Harigane Service

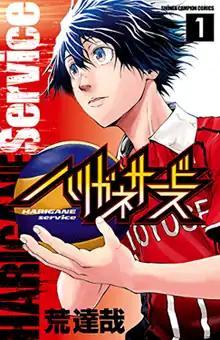
First volume cover

is a Japanese manga series written and illustrated by Tatsuya Ara. It was serialized in Akita Shoten's "shōnen" manga magazine "Weekly Shōnen Champion" from May 2014 to October 2018, with its chapters collected in 24 volumes. A sequel, titled "Harigane Service Ace", was serialized in the same magazine from November 2018 to July 2023. An anime television short film adaptation of "Harigane Service" premiered in the 15th episode of "Animation x Paralympic" in August 2022 to promote the 2024 Summer Paralympics.